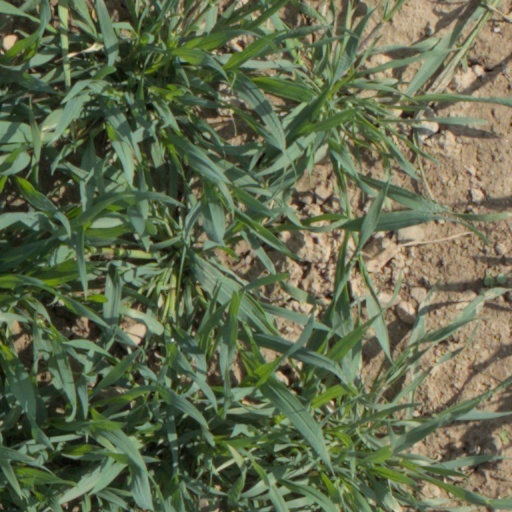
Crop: wheat